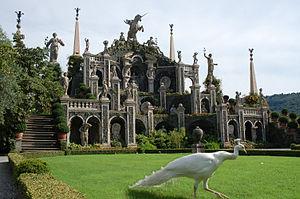
Le palais Borromée est un palais italien construit sur Isola Bella, l'une des trois îles Borromées, sur le lac Majeur.
Isola Bella est une des Îles Borromées, sur le lac Majeur. Située dans le golfe Borromée, à 400 m environ au large de la ville de Stresa, elle mesure 320 m de longueur sur 180 m de largeur. Isola Bella, dont le nom vient de celui de la comtesse Isabelle Borromée, est entièrement occupée par le palais Borromeo et ses jardins.
Les îles Borromées, en italien Isole Borromee, sont des îles italiennes du lac Majeur. Elles sont au nombre de cinq, mais seules trois se visitent. La région bénéficie d'un climat qui apporte une douceur très appréciée dès le début du printemps.